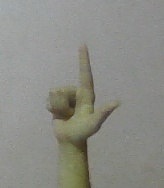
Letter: laam